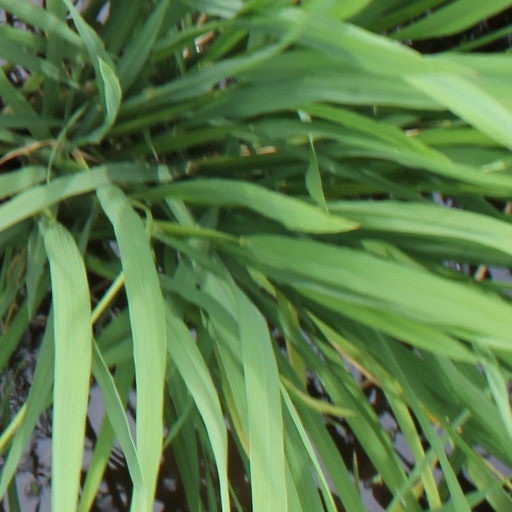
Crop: rice